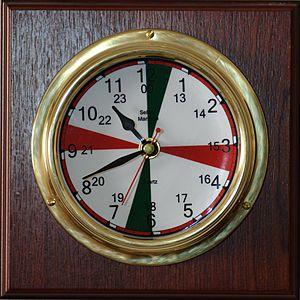
Les montres marque le temps moyen de Greenwich en anglais Greenwich Mean Time, abrégé en GMT est remplacé par le Temps universel coordonné (UTC) en 1972 est une référence dans le monde, est le Temps au méridien de Greenwich
La bande des 600 mètres désignée aussi par la fréquence 500 kHz du service radioamateur est destinée à établir des radiocommunications de loisir. Le service radioamateur ne doit pas être utilisé dans ces pays : Algérie, Arabie saoudite, Azerbaïdjan, Bahreïn, Biélorussie, Chine, Comores, Djibouti, Égypte, Émirats arabes unis, Russie, Irak, Jordanie, Kazakhstan, Koweït, Liban, Libye, Mauritanie, Oman, Ouzbékistan, Qatar, Syrie, Kirghizistan, Somalie, Soudan, Tunisie et Yémen; car l'utilisation de la bande comprise de 415 kHz à 526,5 kHz est exclusive aux services maritime et aéronautique.
Dans les radiotélécommunications, le silence radio est un état dans lequel les stations d’émission radio effectuent l'arrêt de transmission pour raisons de sécurité.
Depuis le naufrage du Titanic en 1912, dans les secteurs de couleur des montres et horloges des stations radios marines, ces stations radios effectuent un silence radio obligatoire de trois minutes quatre fois par heure, ou depuis 1999 un silence radio obligatoire de trois minutes deux fois par heure, par les stations radios de navire et côtière d'Amérique d'Europe du Groenland travaillant dans les bandes du service mobile maritime comprises entre 1 605 kHz et 3 800 kHz.
Le vert est un champ chromatique regroupant les couleurs situées sur le cercle chromatique entre le jaune et le bleu. Contrairement à d'autres couleurs, qui changent de nom quand elles sont lavées de blanc ou rabattues avec du noir, comme le rouge qui devient rose ou brun, le vert conserve son nom, vert pâle ou vert foncé, vert vif ou vert grisâtre.
La fréquence de 500 kHz est la fréquence de détresse et d'appel en radiotélégraphie Morse ’ pour les stations du service mobile maritime et aéronautique .) travaillant dans la bande comprise de 415 kHz à 526,5 kHz, avec une portée d'exploitation jusqu'à 1 000 km.
On appelle moyennes fréquences la bande de radiofréquences qui s'étend de 300 à 3 000 kHz.